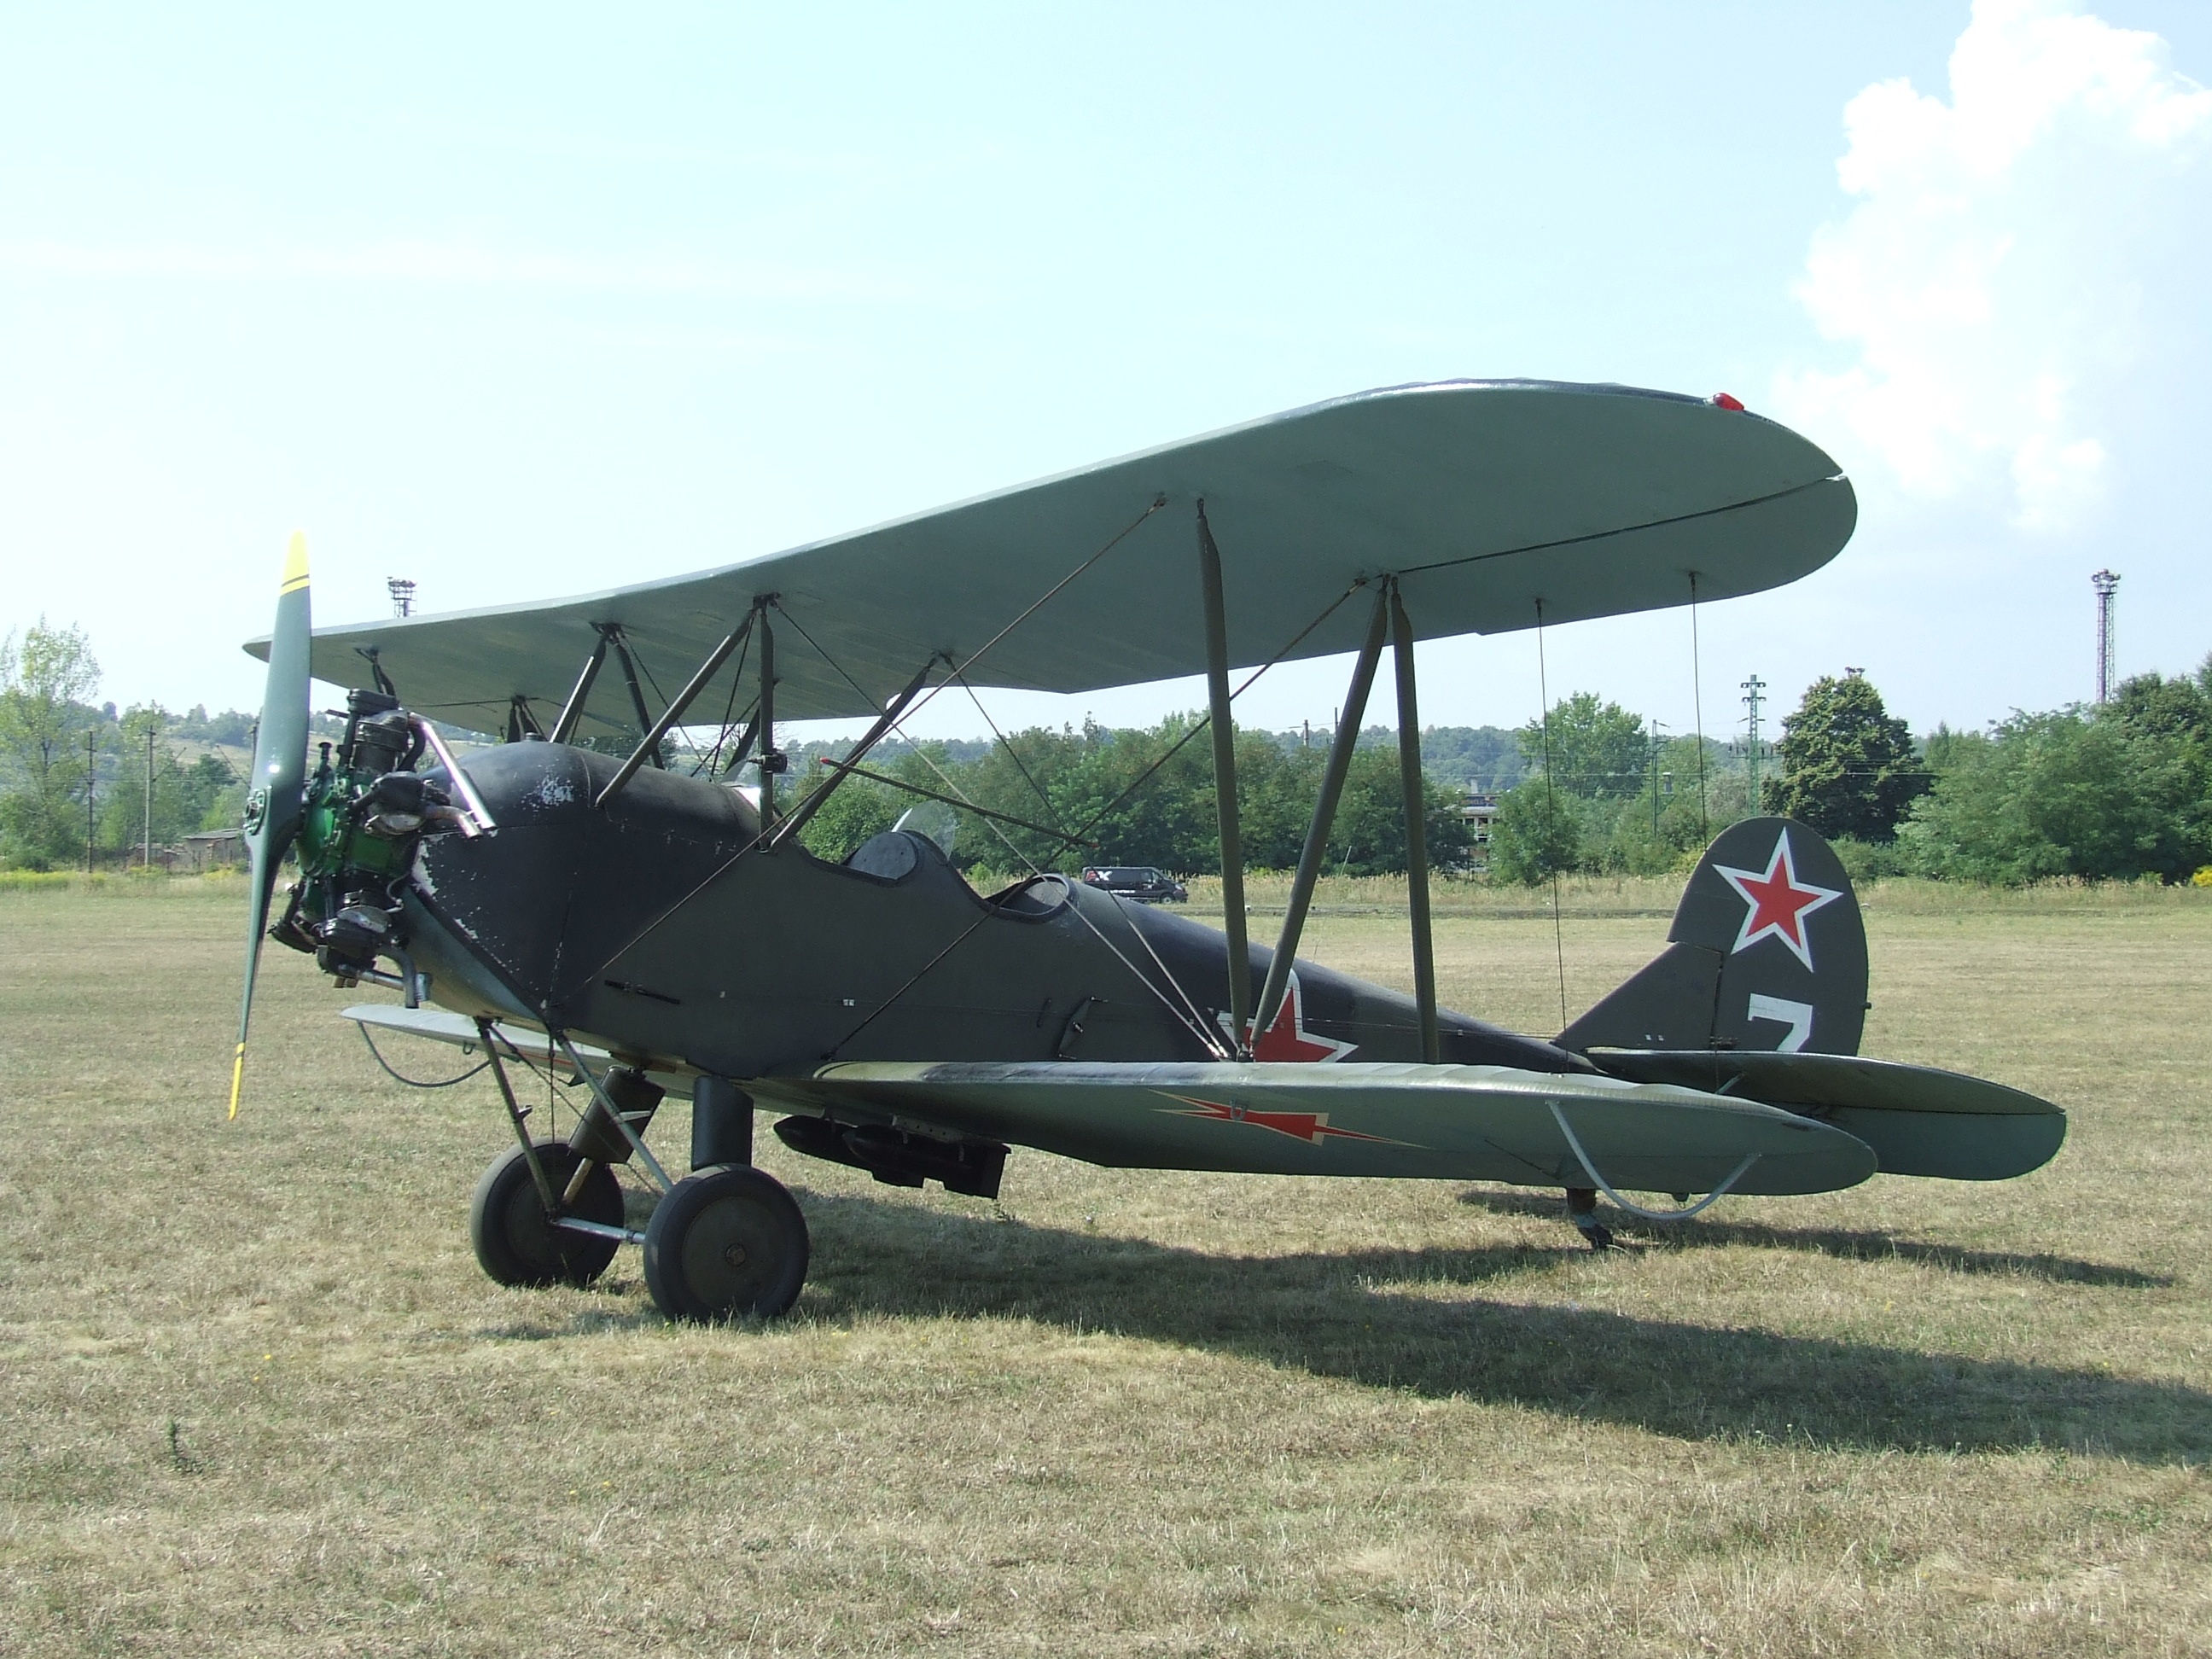
wing, airport, airplane, aircraft, vehicle, aviation, flight, propeller, biplane, aunt, radial engine, light aircraft, air force, fighter plane, military aircraft, miskolc hungary, po 2, atmosphere of earth, aircraft engine, propeller driven aircraft, ultralight aviation, cessna o 1 bird dog, polikarpov po 2